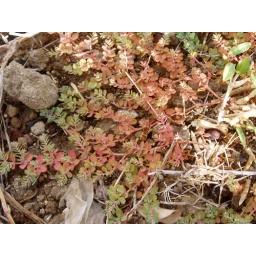
This was a lovely groundcover near the beach at the marina. I didn't notice the tiny flowers until I had the picture at home.